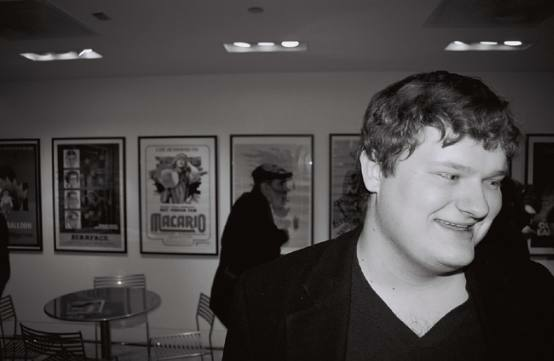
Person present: Yes